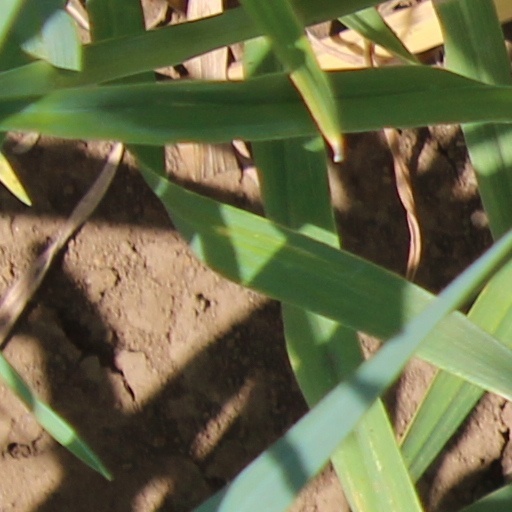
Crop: wheat